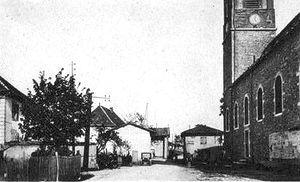
Sainte-Blandine est une commune française située dans le département de l'Isère en région Auvergne-Rhône-Alpes.